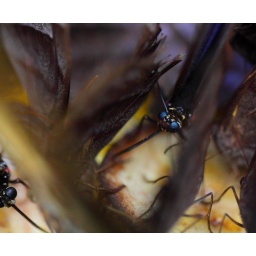
a little bit different ... :=))) a visit in the butterfly house in Hamm, Maximilianpark with Peter